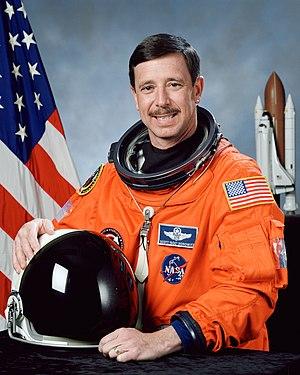
Scott Jay Horowitz dit Doc est un astronaute américain né le 24 mars 1957.